History of Dreamworld

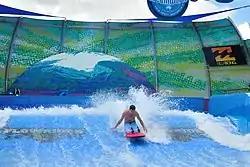
FlowRider in 2010

In November 2005, the owners of Dreamworld announced that they would be investing $56 million in a separate water park located next to Dreamworld. The then-unnamed water park was scheduled to open in December 2006. In April 2006, Dreamworld's internal Blue Lagoon was closed. At around the same time, Dreamworld began constructing a Wave Loch FlowRider on Ocean Parade. It was constructed on part of the site of the former Thunderbolt roller coaster which was removed in 2004. On 23 June 2006, the attraction had its soft opening which was attended by the attraction's designer Tom Lochtefeld as well as several surfers, snowboarders, wakeboarders and skateboarders. The following day, the FlowRider officially opened to the public. On 7 November 2006, the Eureka Mountain Mine Ride closed and has remained standing but not operating to this day. On 8 December 2006, WhiteWater World opened as a separate gated complex as Blue Lagoon's replacement. On 26 December 2006, Nightmares, a temporary scary experience, featuring two different sections: The Freezer and Angoscia. It operated through to 7 July 2007.